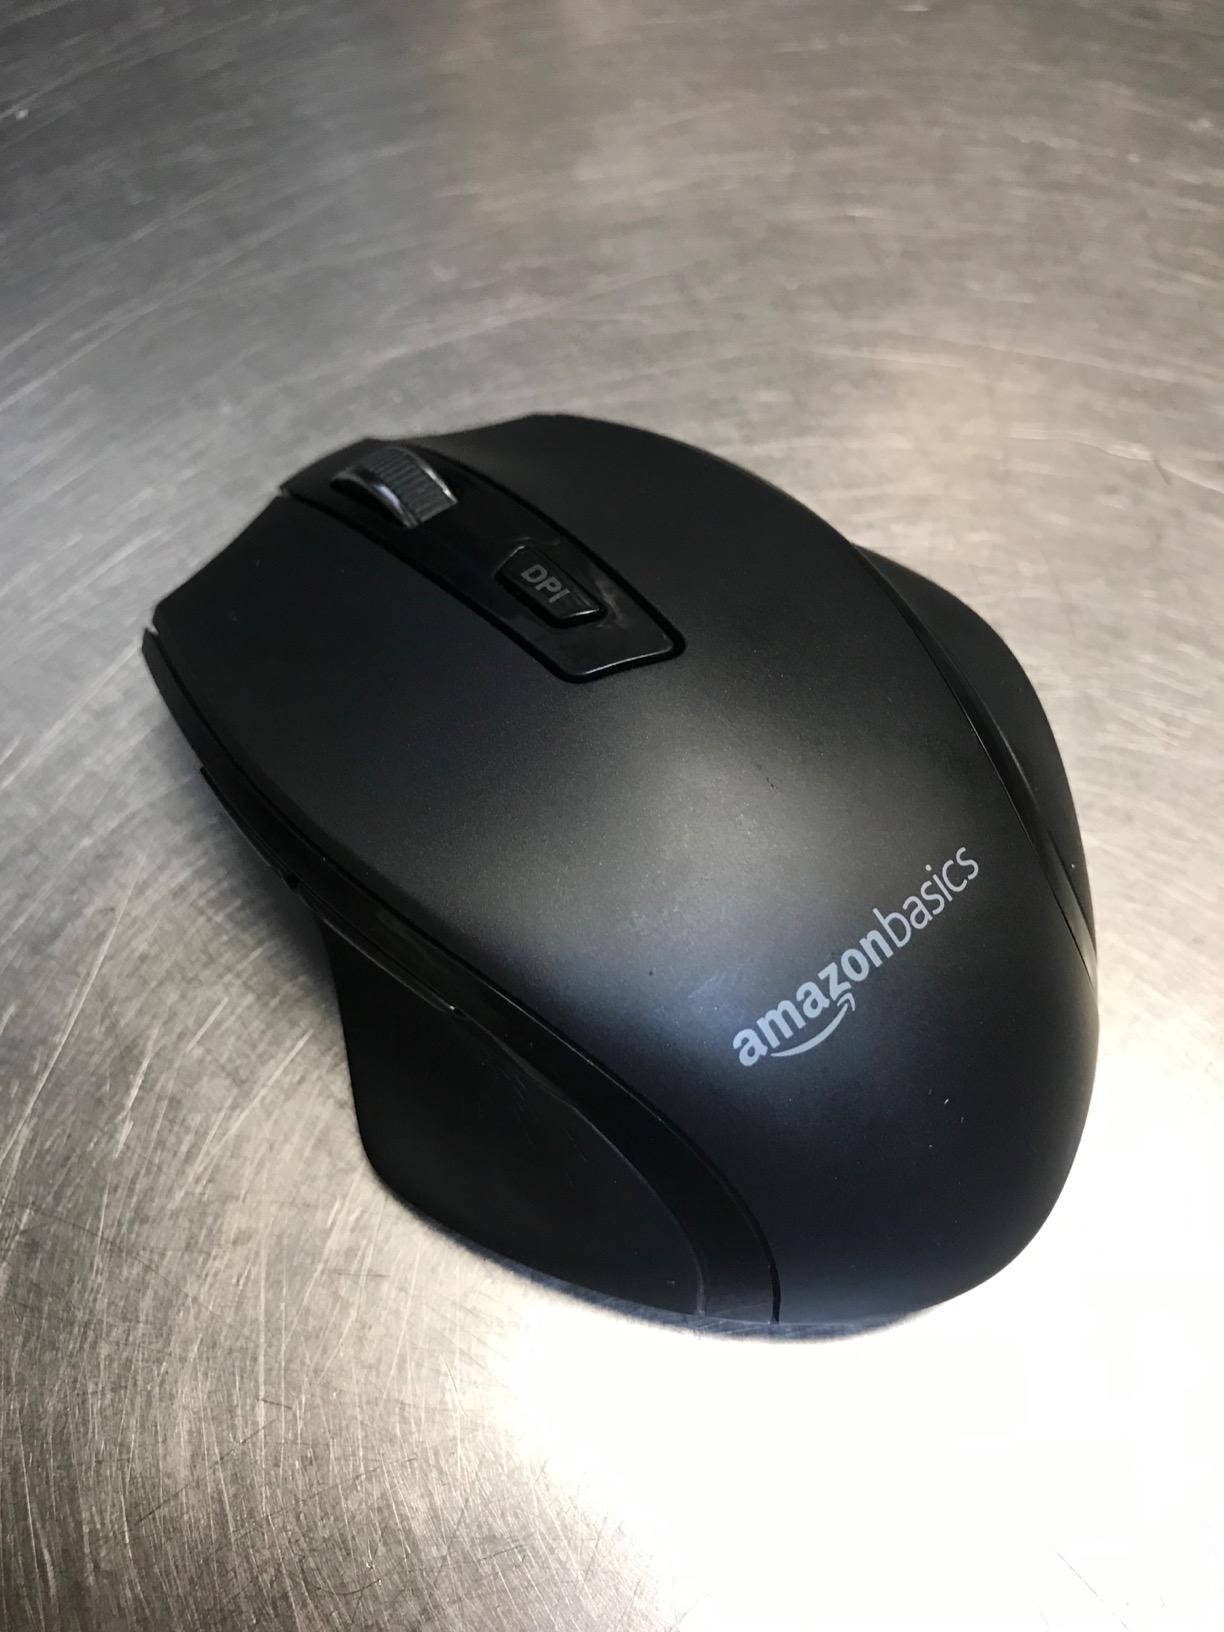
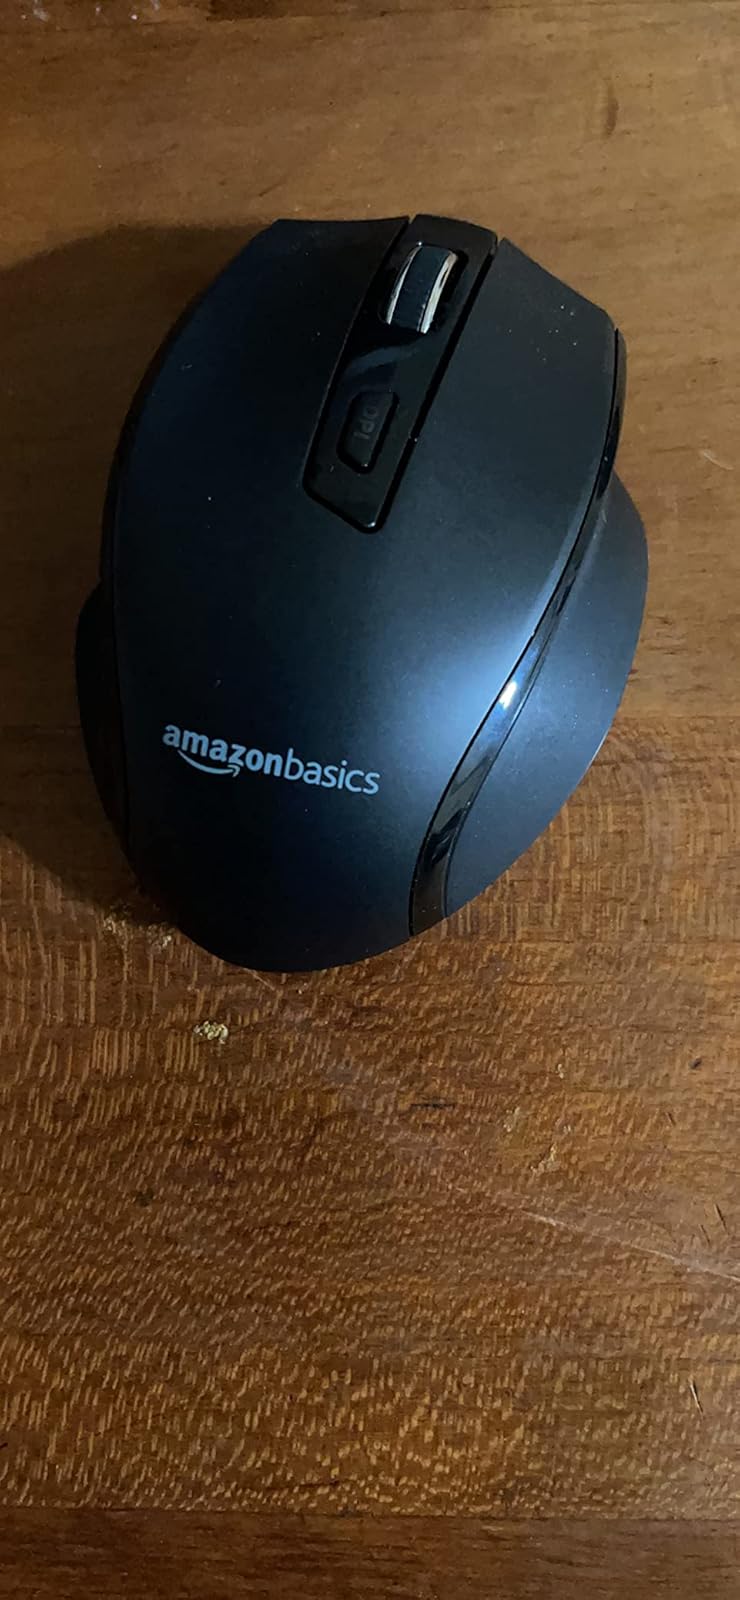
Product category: mouse
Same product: yes